Districts of Uzbekistan

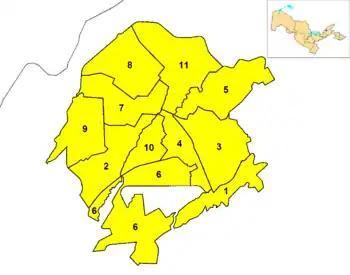
Districts of Tashkent City before 2020

Since 2020, when the Yangihayot district was created, Tashkent is divided into 12 districts.